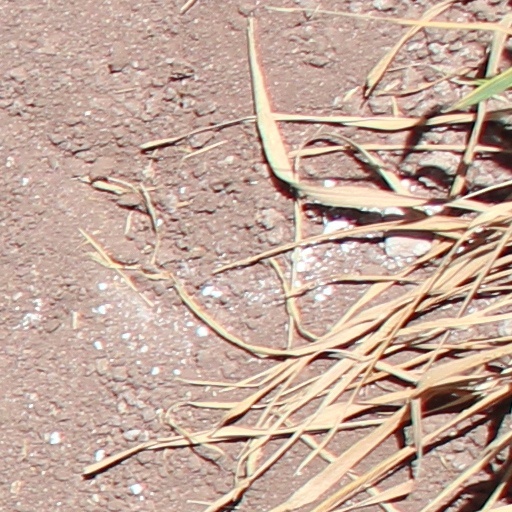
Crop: wheat